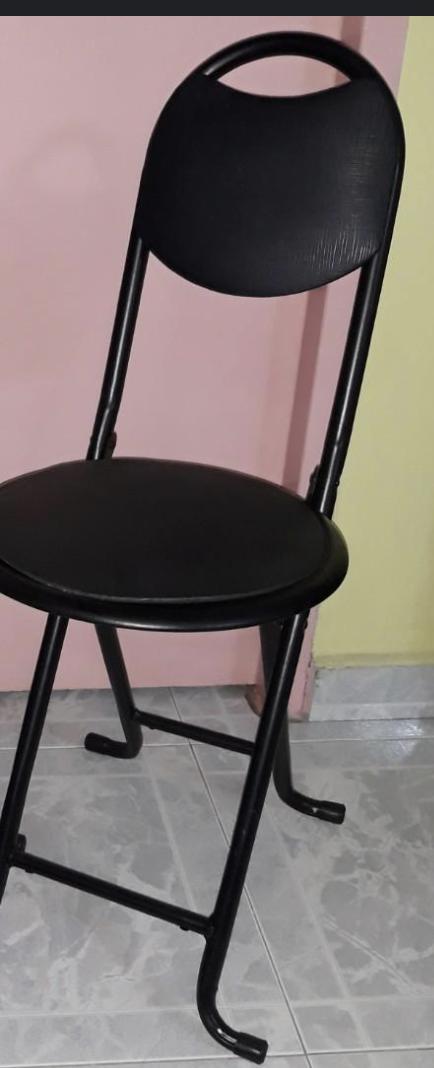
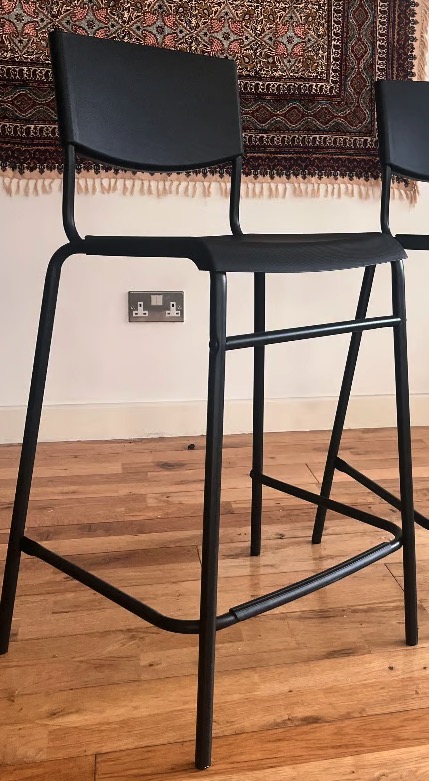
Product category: stool
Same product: no